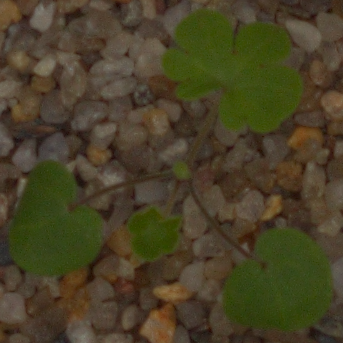
Label: smallflowered_cranesbill